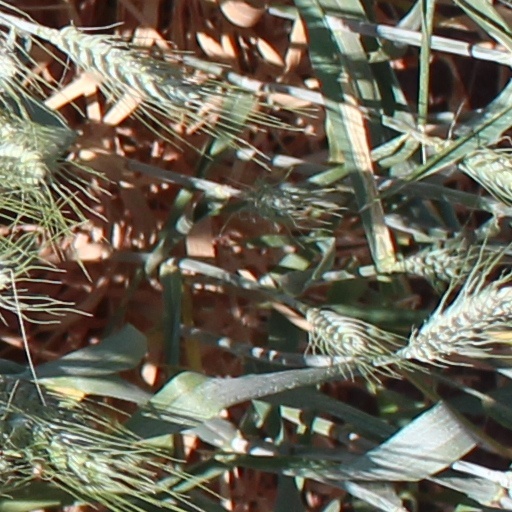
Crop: wheat